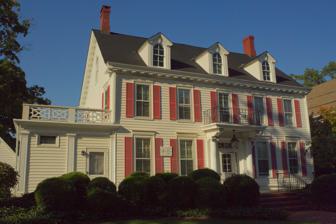
Building: Captain Amos Birdsall House
Country: United States of America
Year built: 1868
United States historic place Captain Amos Birdsall House U.S. National Register of Historic Places New Jersey Register of Historic Places Show map of Ocean County, New Jersey Show map of New Jersey Show map of the United States Location 234 Washington Street, Toms River, New Jersey Coordinates 39°57′09″N 74°11′29″W / 39.95250°N 74.19139°W / 39.95250; -74.19139 ( Capt. Amos Birdsall House ) Built 1868 ( 1868 ) Built by Joseph A. Pharo Architectural style Vernacular Colonial Revival MPS Old Village of Toms River MRA NRHP reference No. 82003298 NJRHP No. 2285 Significant dates Added to NRHP May 13, 1982 Designated NJRHP June 17, 1981 The Captain Amos Birdsall House was located at 234 Washington Street in Toms River in Ocean County, New Jersey , United States. The historic Colonial Revival house was built in 1868. It was added to the National Register of Historic Places on May 13, 1982, for its significance in social history. It was destroyed by fire on May 31, 2016. See also National Register of Historic Places listings in Ocean County, New Jersey References